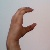
The image shows a hand gesture representing the letter 'C' in Indian Sign Language.